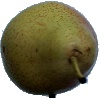
Label: pear_forelle